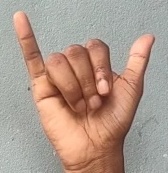
ASL sign: Y